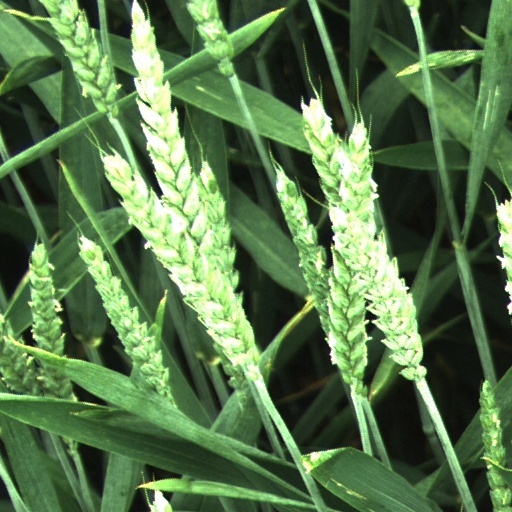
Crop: wheat